T. J. Hooker

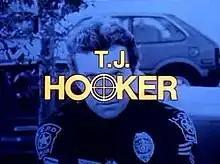
Opening title card (seasons 1–2)

T. J. Hooker is an American police drama television program starring William Shatner in the title role as a 15-year veteran police sergeant. The series premiered as a mid-season replacement on March 13, 1982, on ABC and ran on the network until May 4, 1985. The show was then picked up for a further single season by CBS.